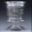
Label: cup